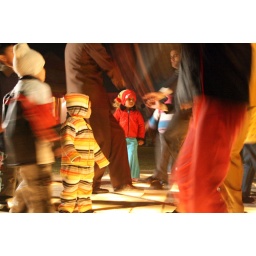
At a friends wedding, kids having fun on a dance floor in multi coloured clothes on chilling winter.